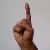
The image shows a hand gesture representing the letter 'D' in Indian Sign Language.